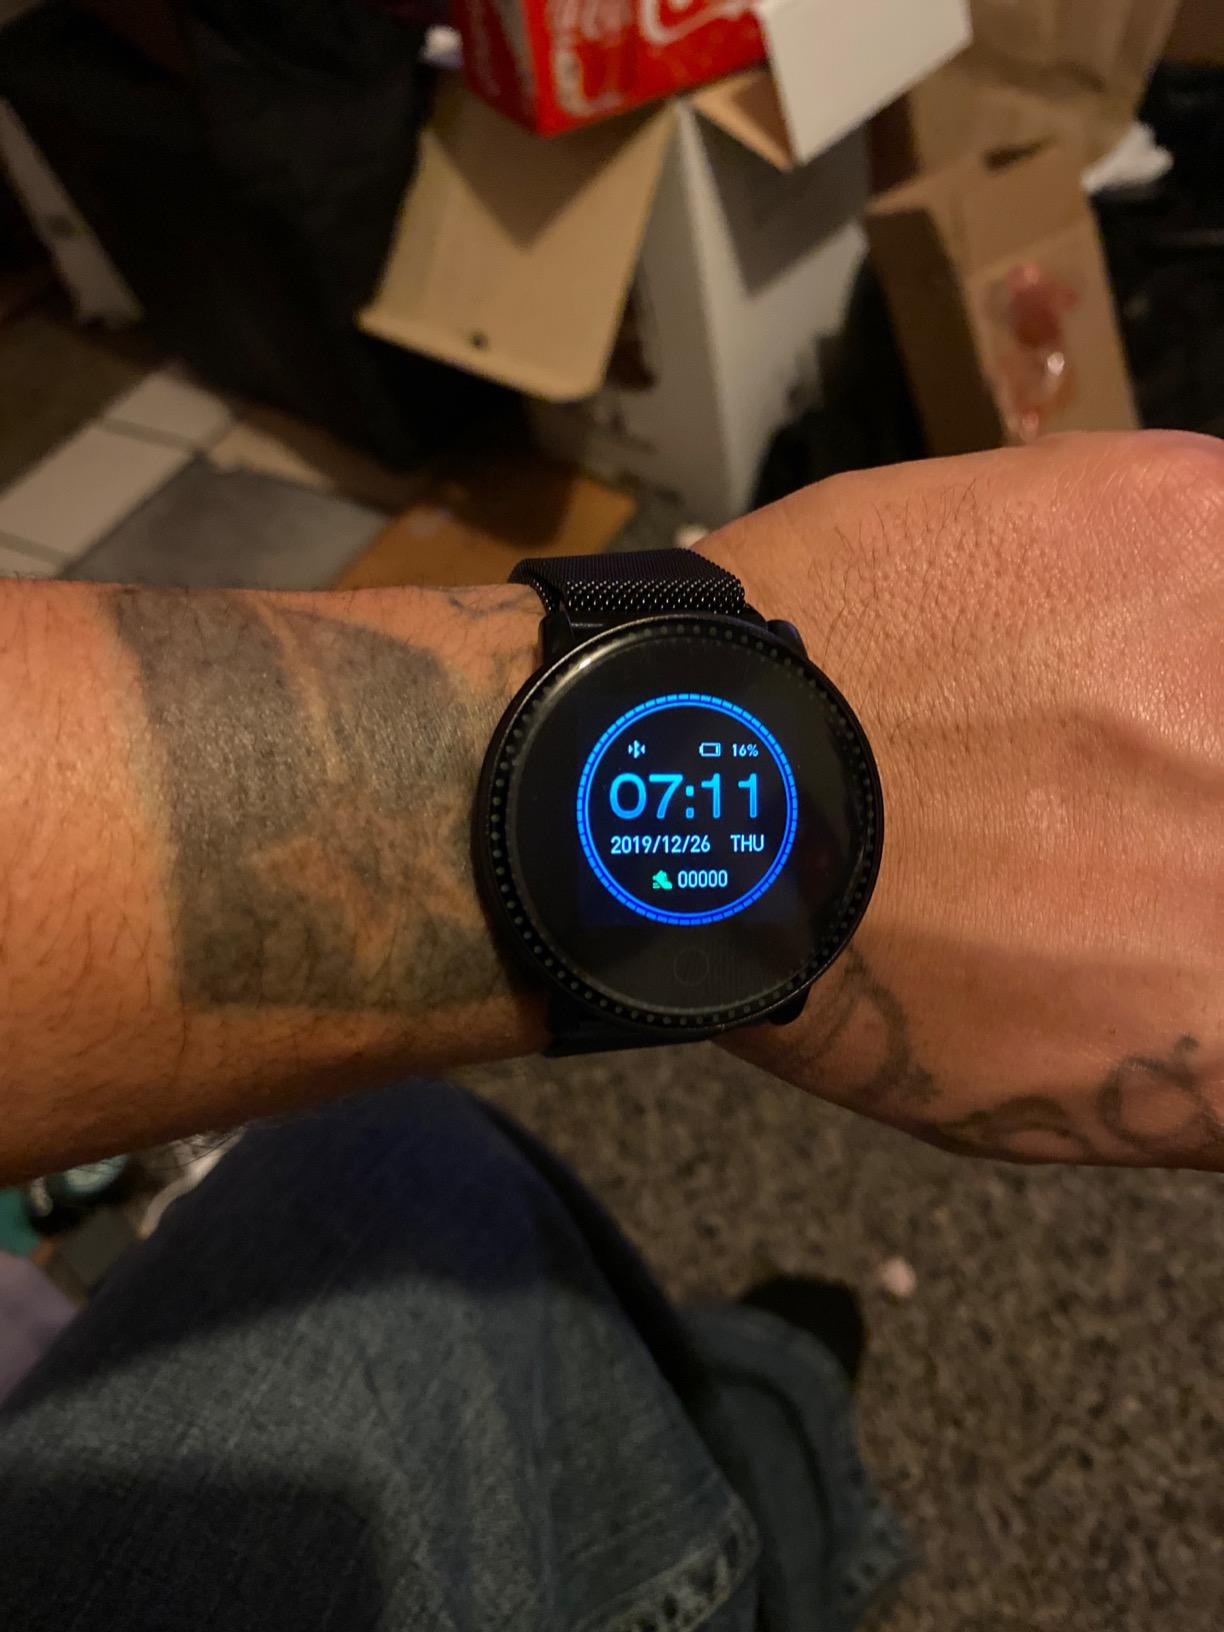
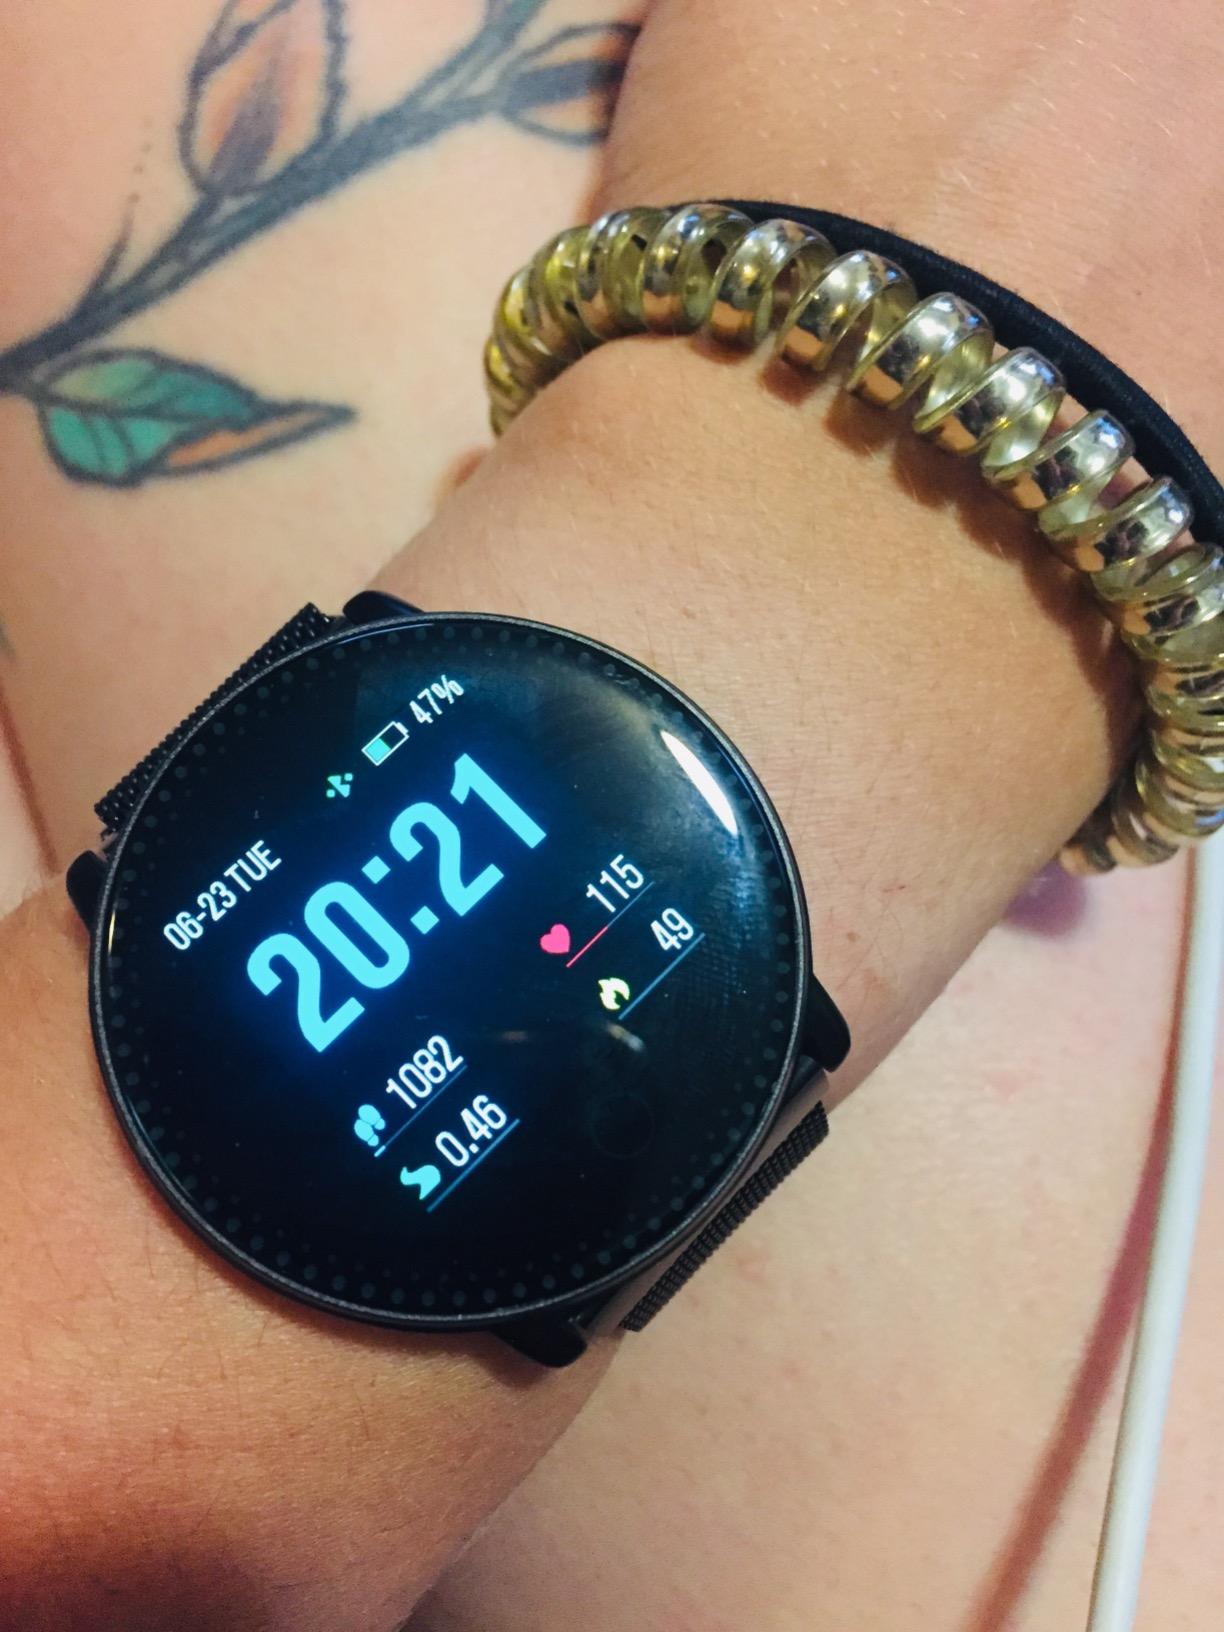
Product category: smartwatch
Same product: yes